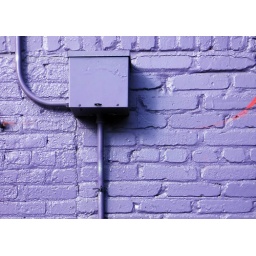
A box on the purple wall of Luther's Blues in Madison.